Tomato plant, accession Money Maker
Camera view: bottom (45 deg); turntable rotation: 30 degrees
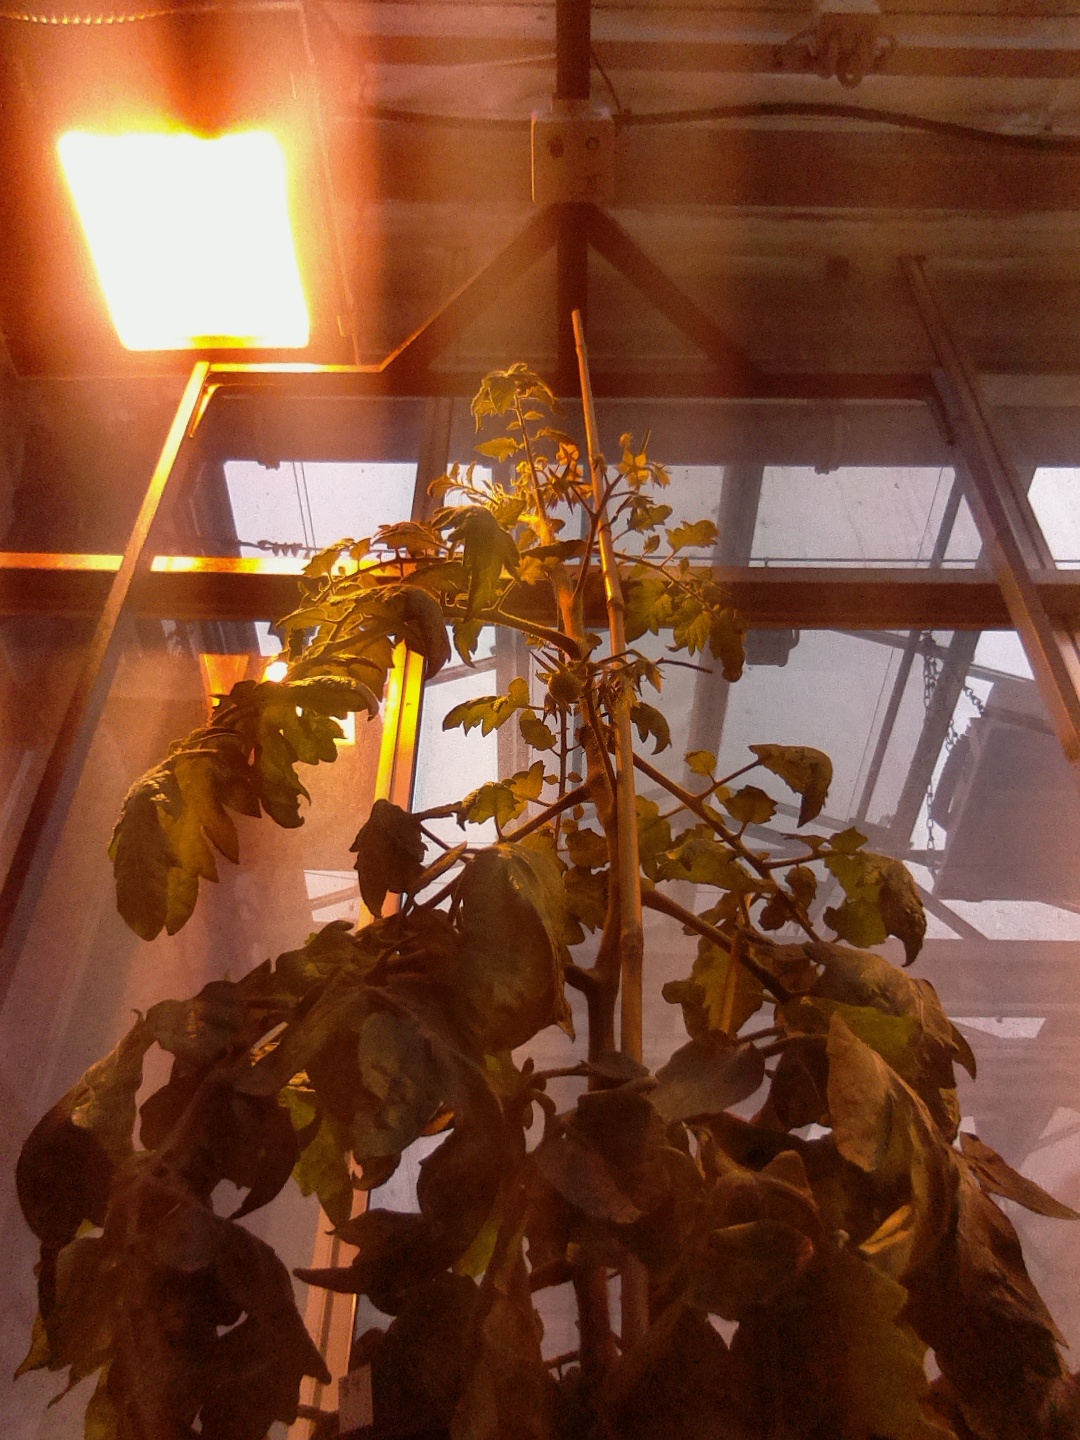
BBCH growth stage 70: Fruits at the main stem or branches visibles